Pramila Jayapal

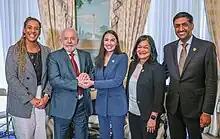
Jayapal with Alexandria Ocasio-Cortez, Ro Khanna and Brazilian President Luiz Inácio Lula da Silva, February 2, 2023

On April 25, 2018, 57 members of the House of Representatives, including Jayapal, released a condemnation of Holocaust distortion in Ukraine and Poland. They criticized Poland's new Holocaust law, which would criminalize accusing Poles (as a nation) of complicity in the Holocaust, and Ukraine's 2015 memory laws glorifying the Ukrainian Insurgent Army (UPA) and its pro-Nazi leaders, such as Roman Shukhevych.